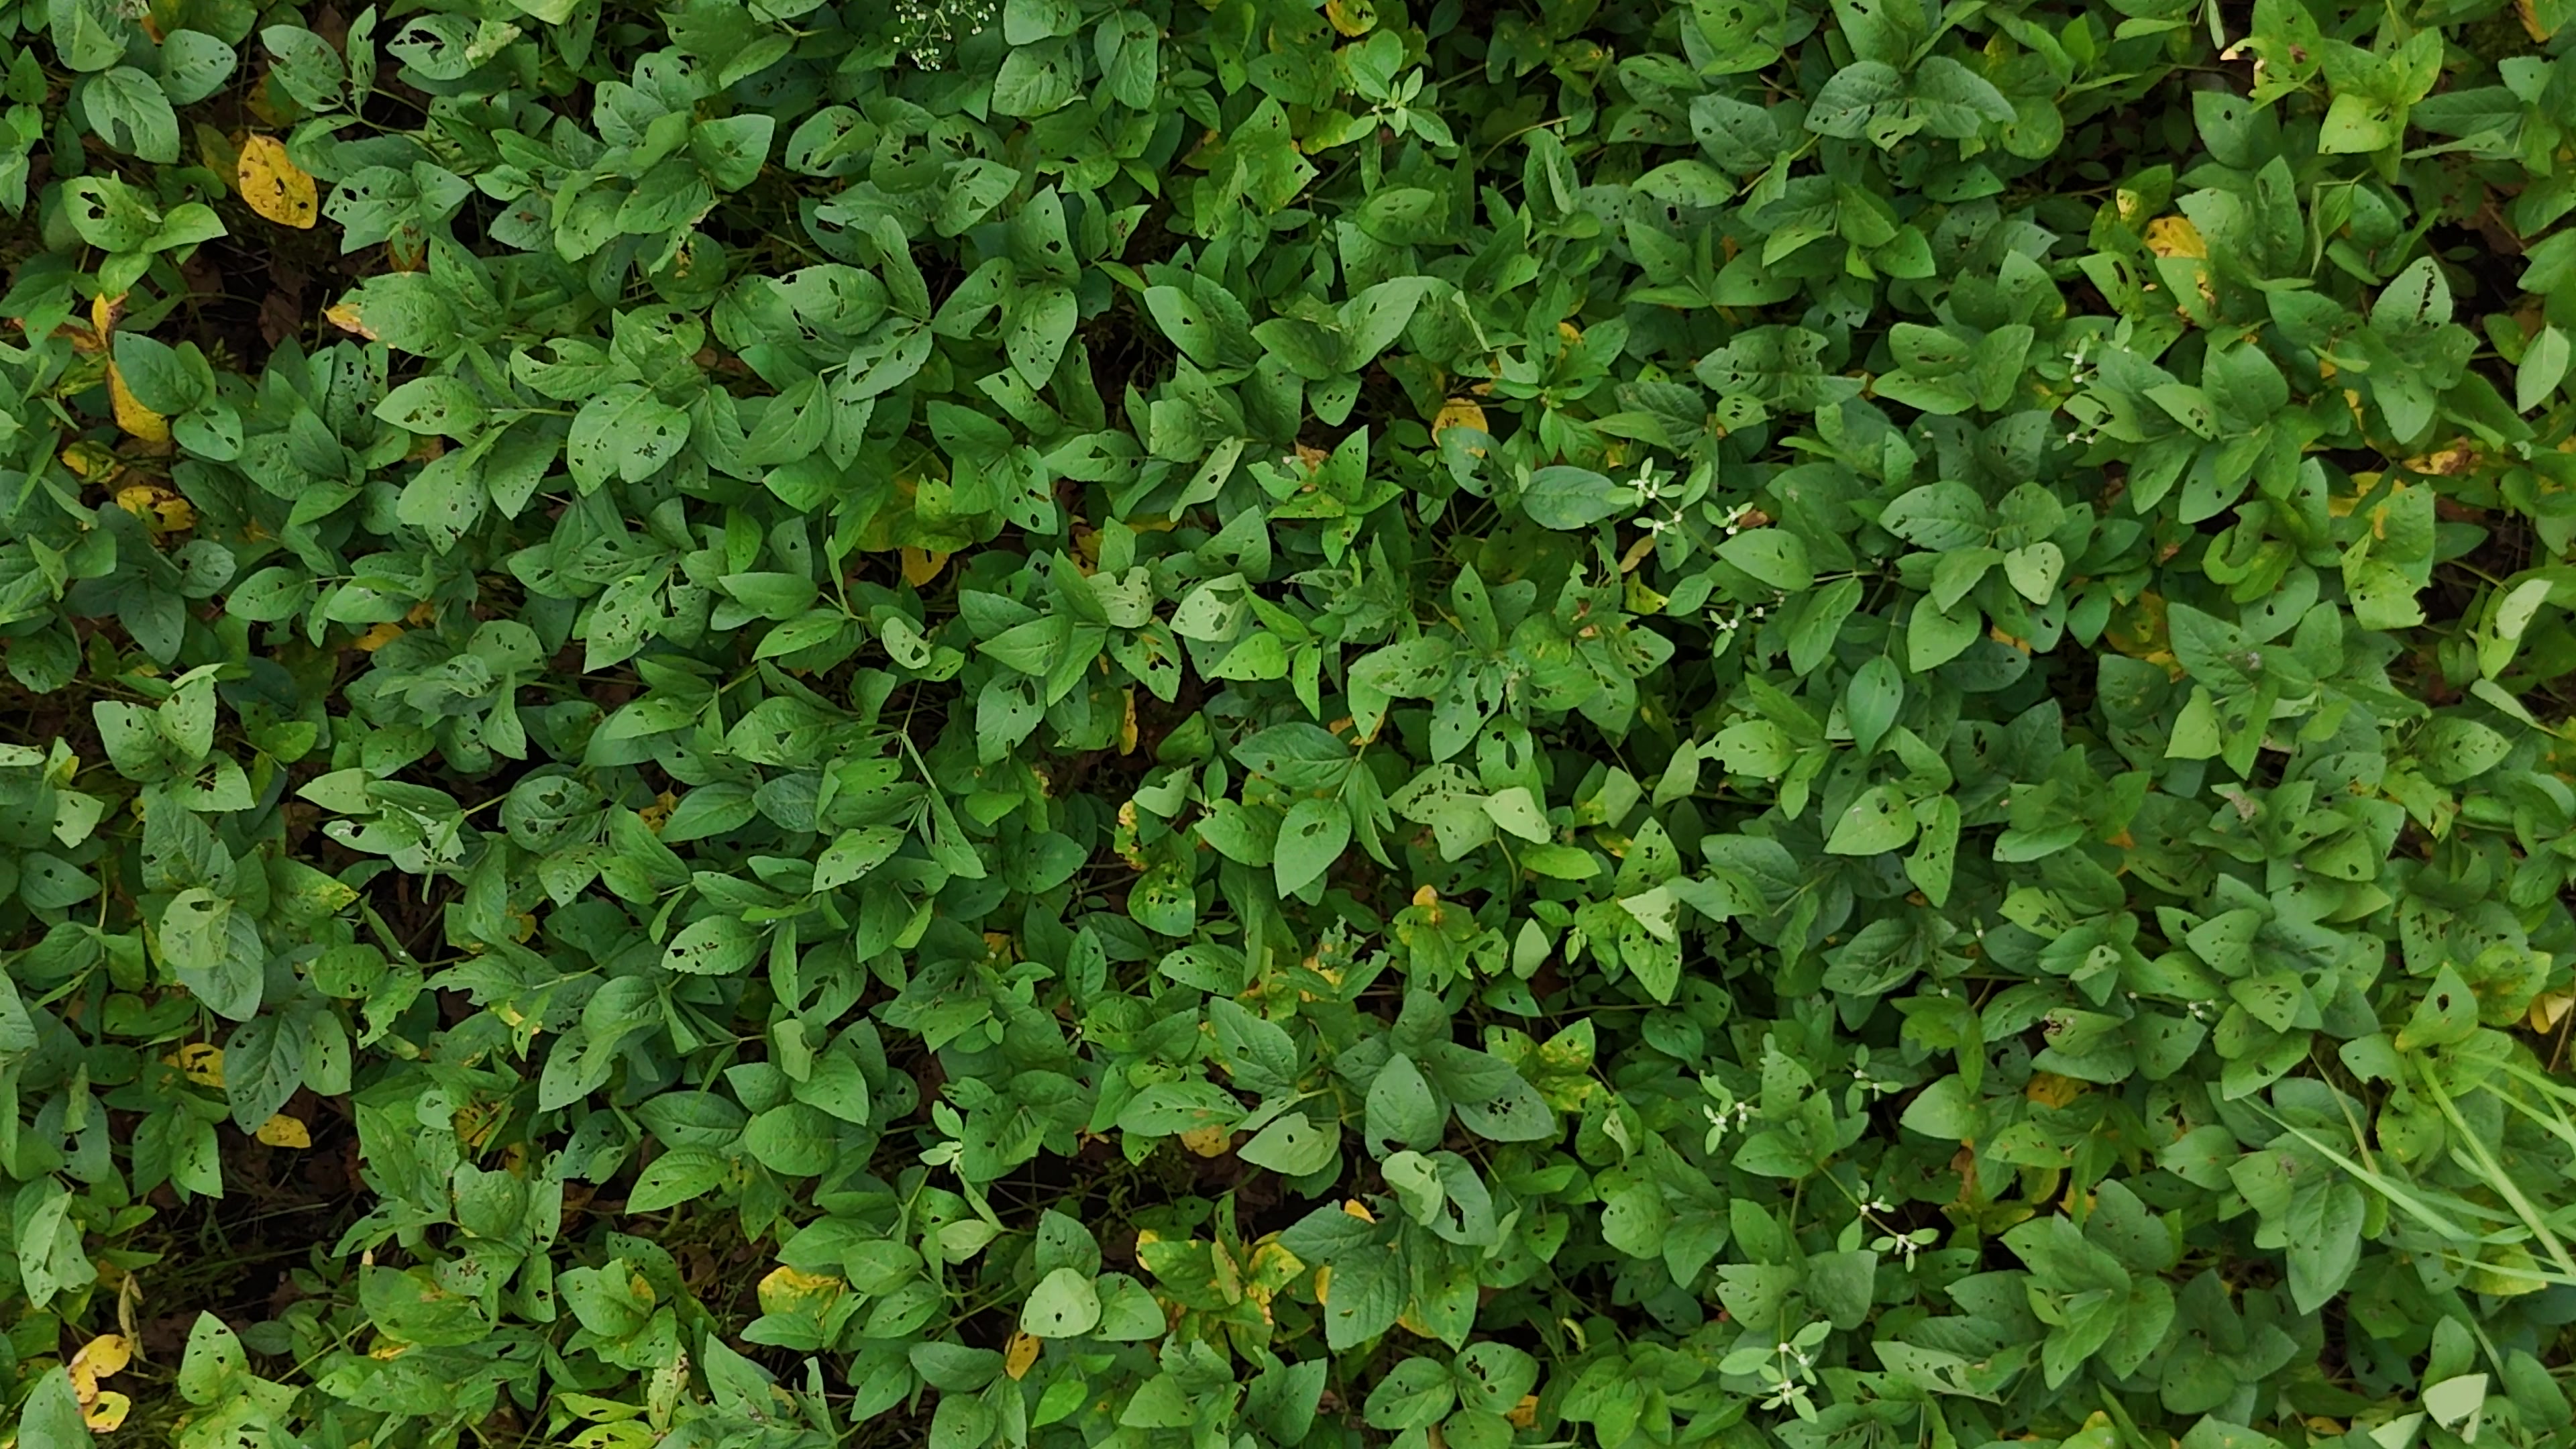
Label: Rust